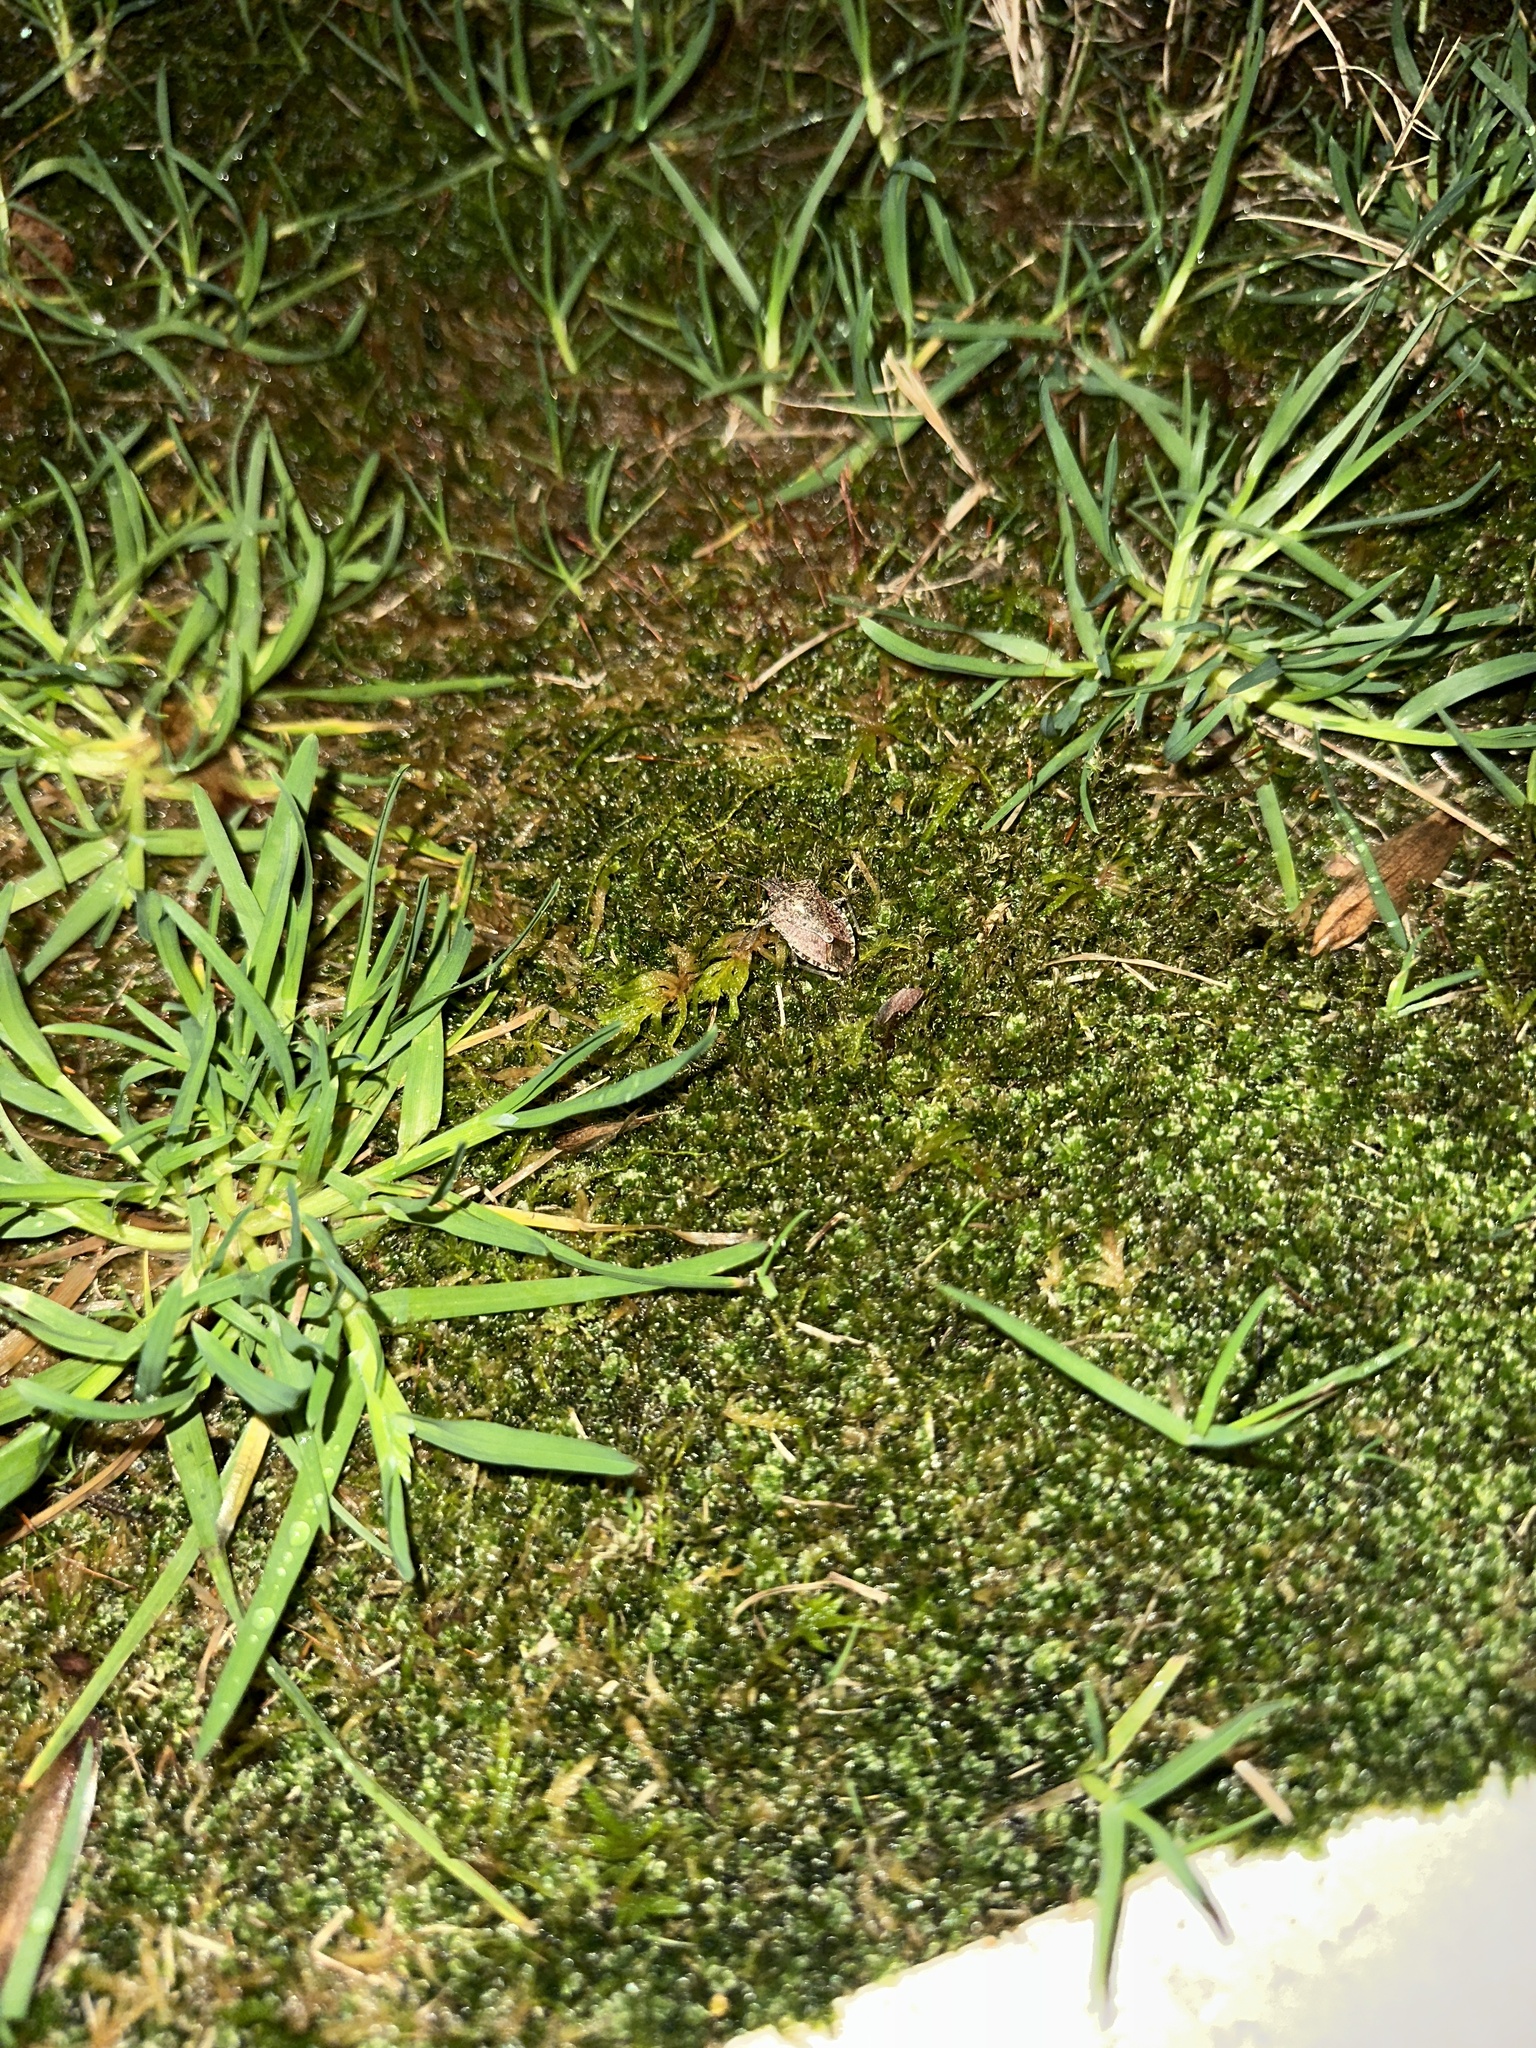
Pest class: stink_bug